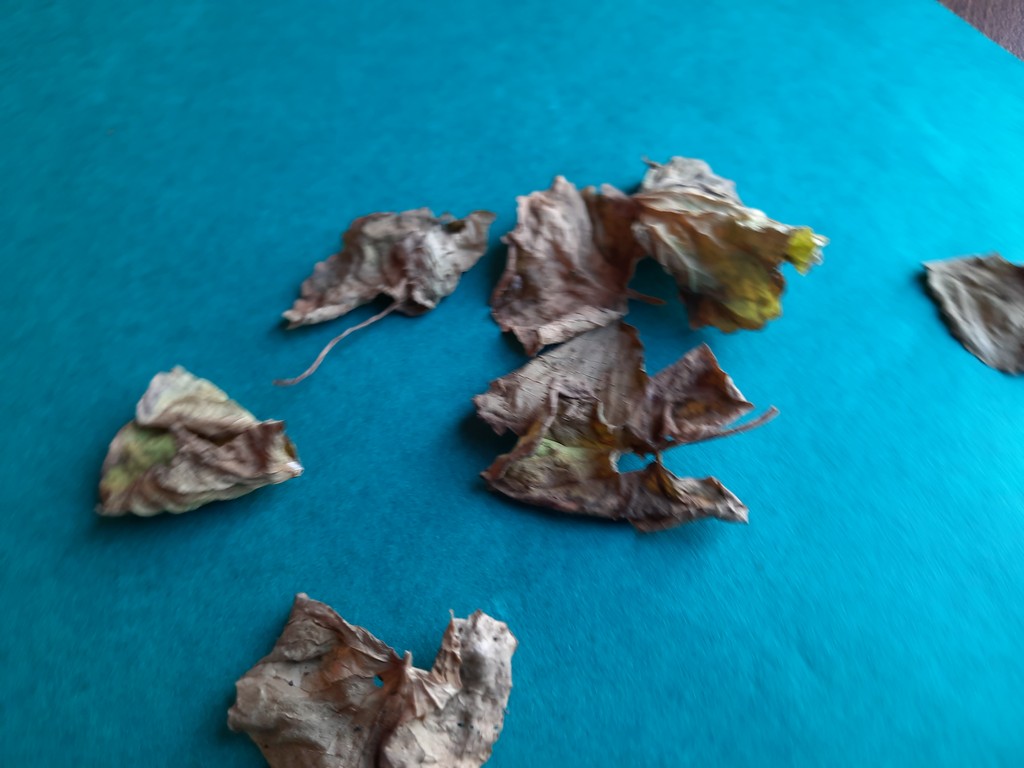
Label: Dried